Clan MacDonell of Glengarry

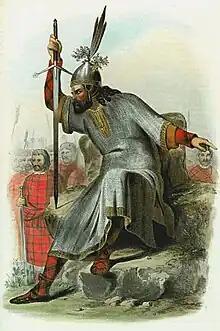
R.R. McIan's Victorian era romanticised depiction of a Macdonald, lord of the Isles.

The MacDonells of Glengarry are one of the branch clans of Clan Donald—one of the largest Scottish clans. The eponymous ancestor of Clan Donald is Donald, son of Reginald, son of Somerled. Somerled, son of Gillebride was a 12th-century leader, styled as "King of the Isles" and "King of Argyll". Through ambitious military conquest, Somerled rose in prominence to create the Kingdom of Mann and the Isles. However, his origins and ancestry are obscure. King Robert the Bruce granted a charter of many lands to Aonghus Óg of Islay, including half the Lordship of Lochaber. Angus Og's son John was the first Lord of the Isles. John's first marriage was to Amie MacRuari, heiress of Clann Ruaidhrí. John later divorced Amie and married Margaret, daughter of King Robert II. The children from John's first marriage became the main succession of the chiefship of Clan Donald and the later Macdonald Lords of the Isles would go on to descend from John's second marriage. The MacDonells of Glengarry and MacDonalds of Clanranald both descend from John and Amie's eldest son, Reginald.